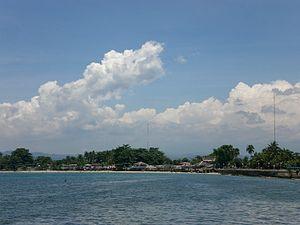
Opol est une localité de la province du Misamis oriental, aux Philippines. En 2015, elle compte 61 503 habitants.